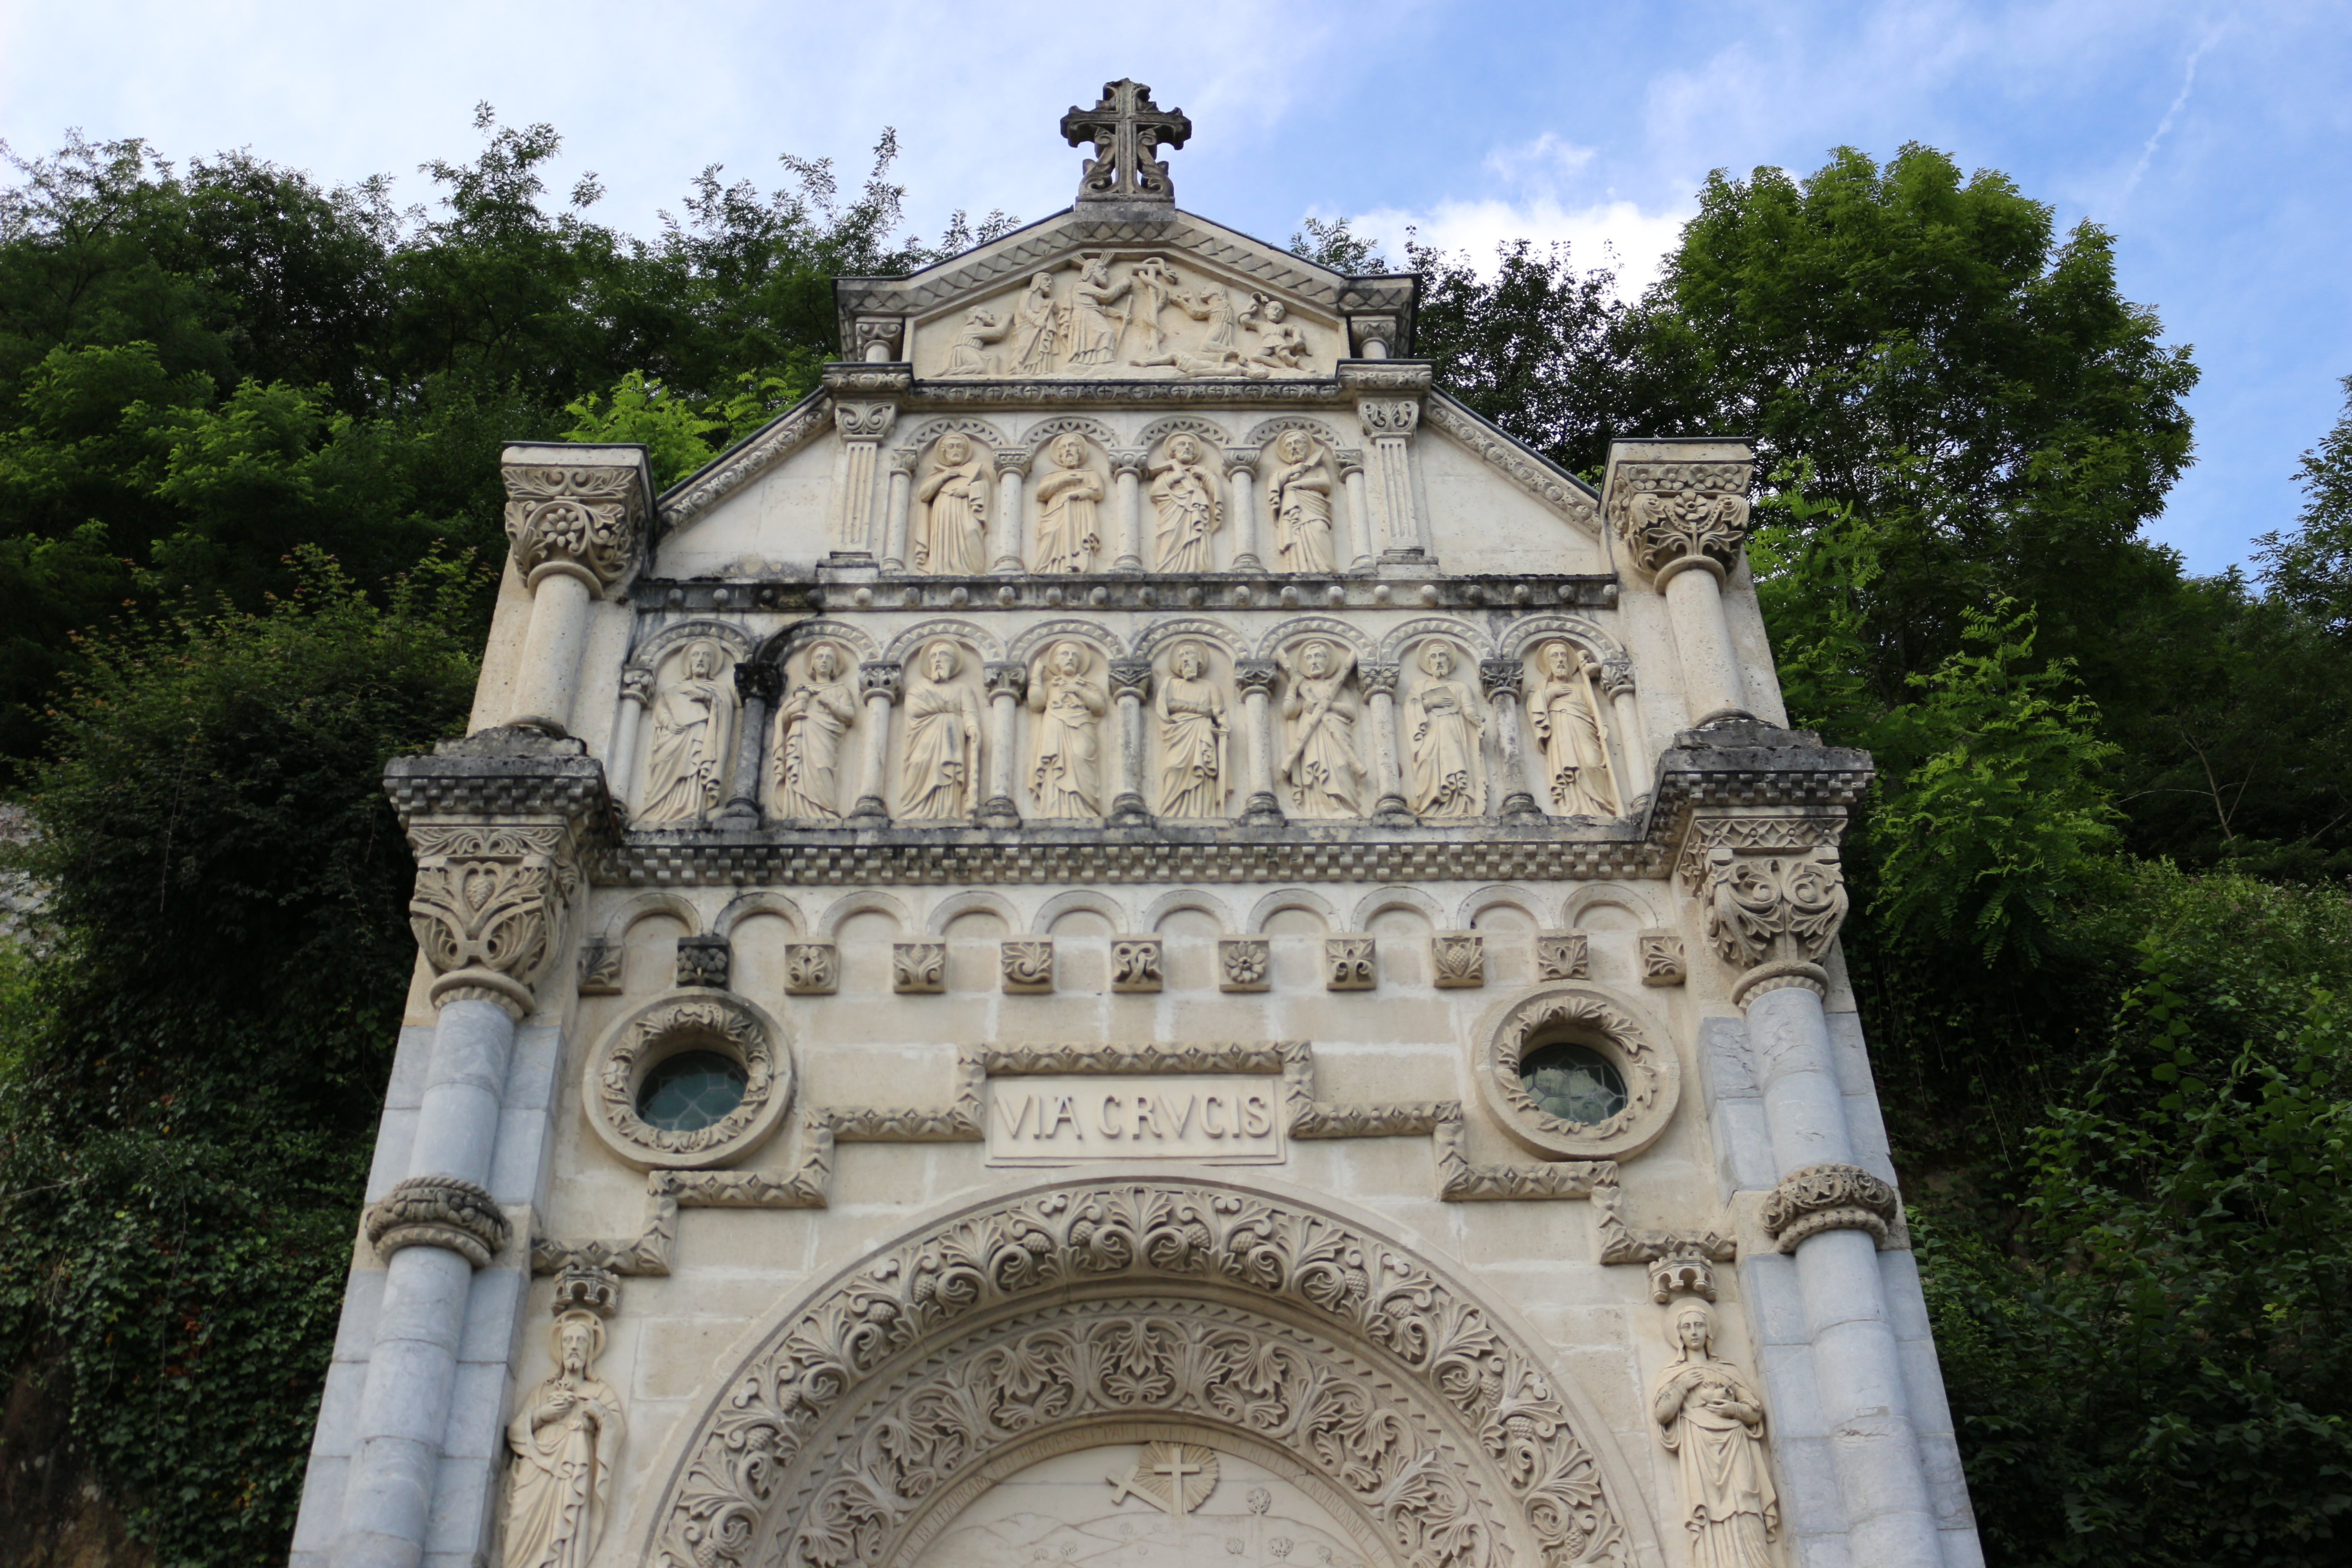
architecture, building, monument, france, cross, christian, place of worship, sculpture, way of the cross, religious monuments, b arn, via crucis, ancient history